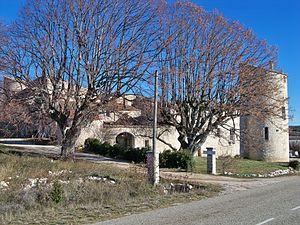
Chateau de la Gabelle (Ferrassières)
Charles du Puy-Montbrun, né en 1530 et mort en 1575, gentilhomme du Dauphiné, est un capitaine huguenot des guerres de religion et le chef des protestants du Dauphiné avant le duc de Lesdiguières.